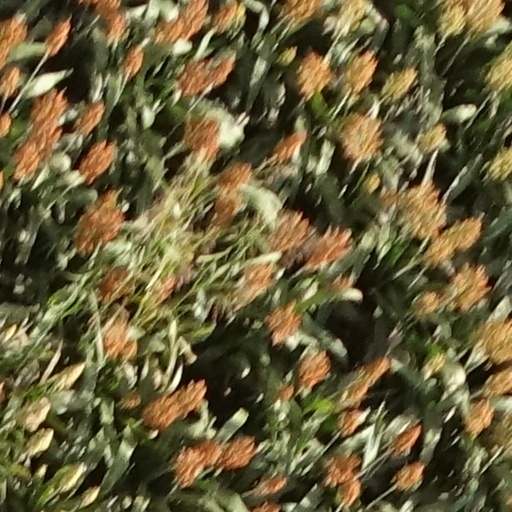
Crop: sorghum